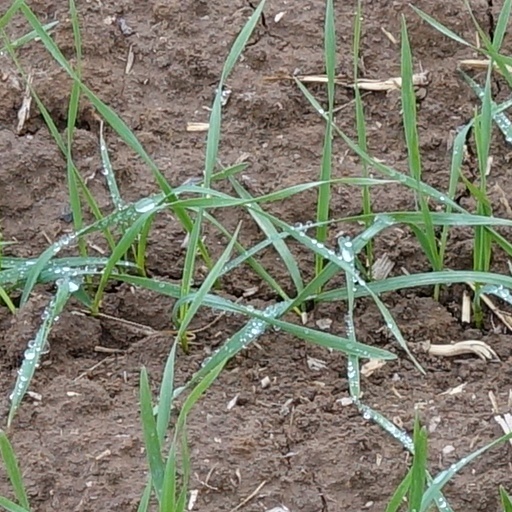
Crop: wheat